Hawkinge

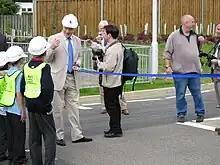
Michael Howard opening the Hawkinge bypass

There is a bus service that connects the town to Folkestone and Canterbury. These are normally run by Stagecoach and have route numbers 19, 16 & 73 (Easy Access Bus).